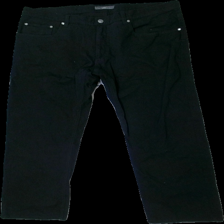
View: front
Type: Jeans
Category: Ladies
Brand: Not in the list
Brand text on label: Roberto jeans
Colors: Black
Material: 100% Cotton
Cut: Regular
Season: All
Trend: Denim
Damage: stained
Damage location: middle center
Price range: <50
Recommended usage: Recycle
Description: Black jeans